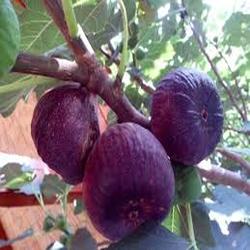
Label: Fig